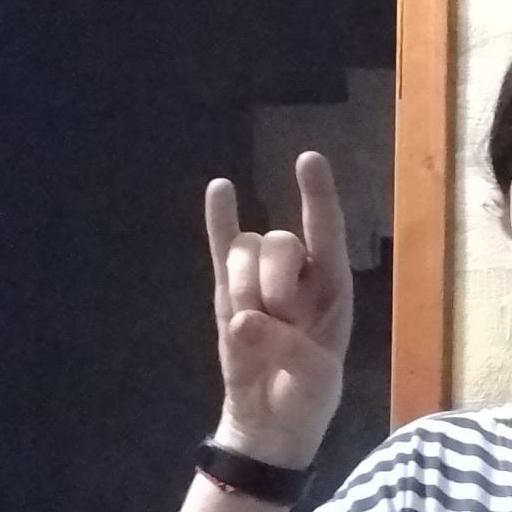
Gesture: rock